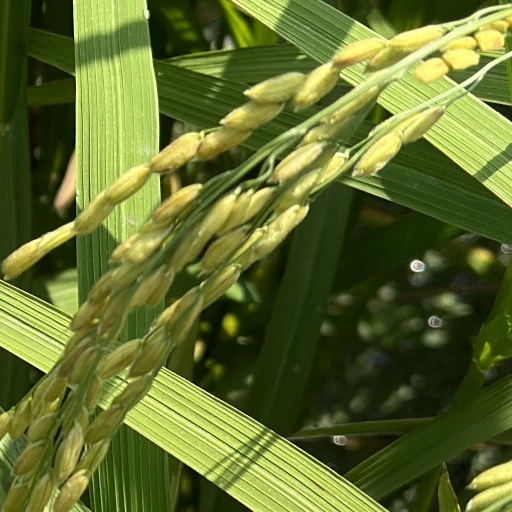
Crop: rice